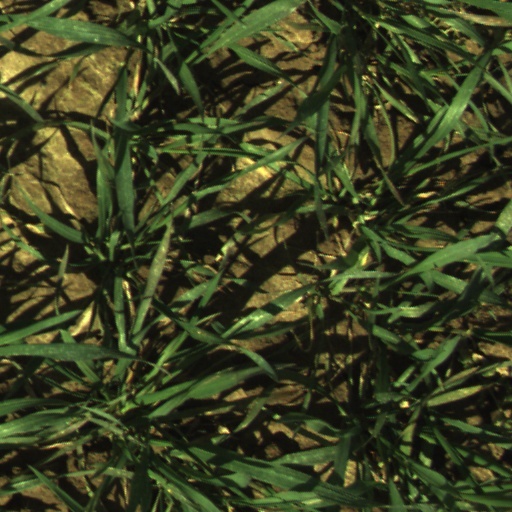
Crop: wheat